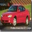
Label: automobile